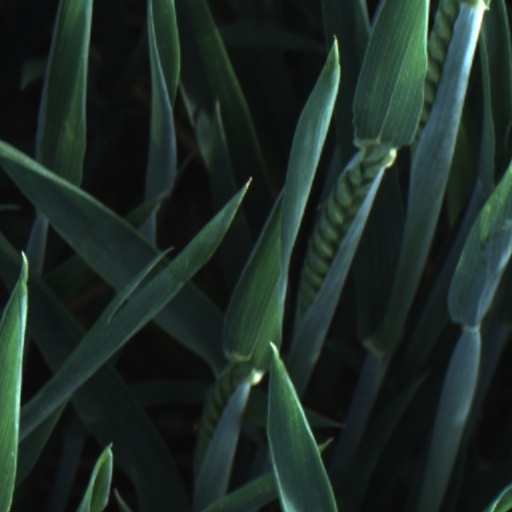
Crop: wheat